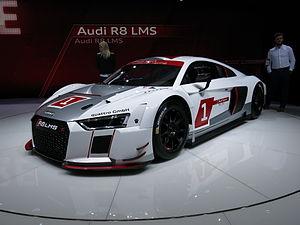
Salon international de l'automobile de Genève 2015